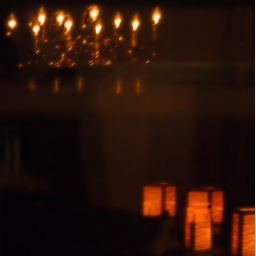
Reflections of the lighting in our house, as seen while looking out the kitchen window and towards the street.